Rupert Murdoch

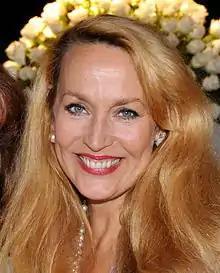
Jerry Hall, Murdoch's fourth wife, whom he married in March 2016, photographed in 2009

In 1956, Murdoch married Patricia Booker, a former shop assistant and flight attendant from Melbourne; the couple had their only child, Prudence, in 1958. They divorced in 1967.